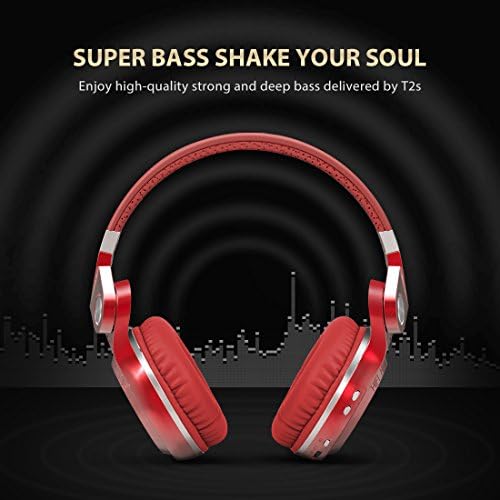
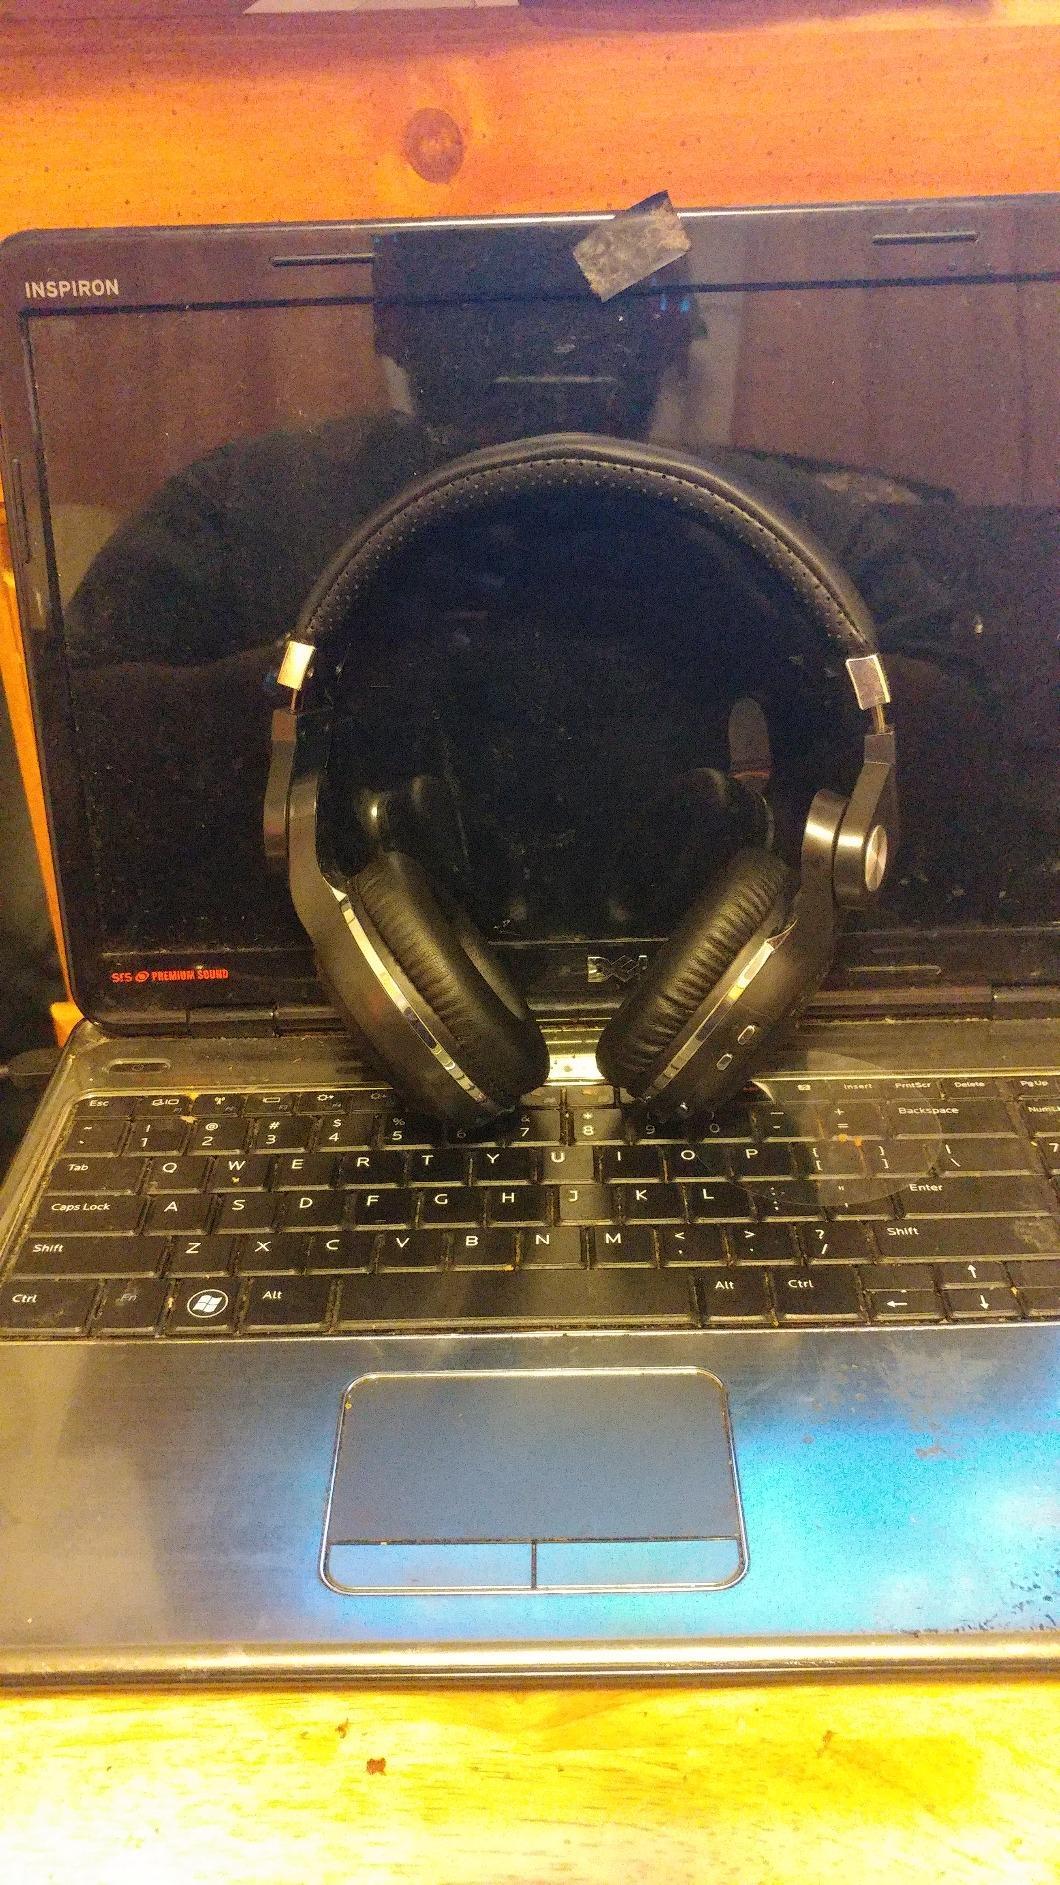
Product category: headphones
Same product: no